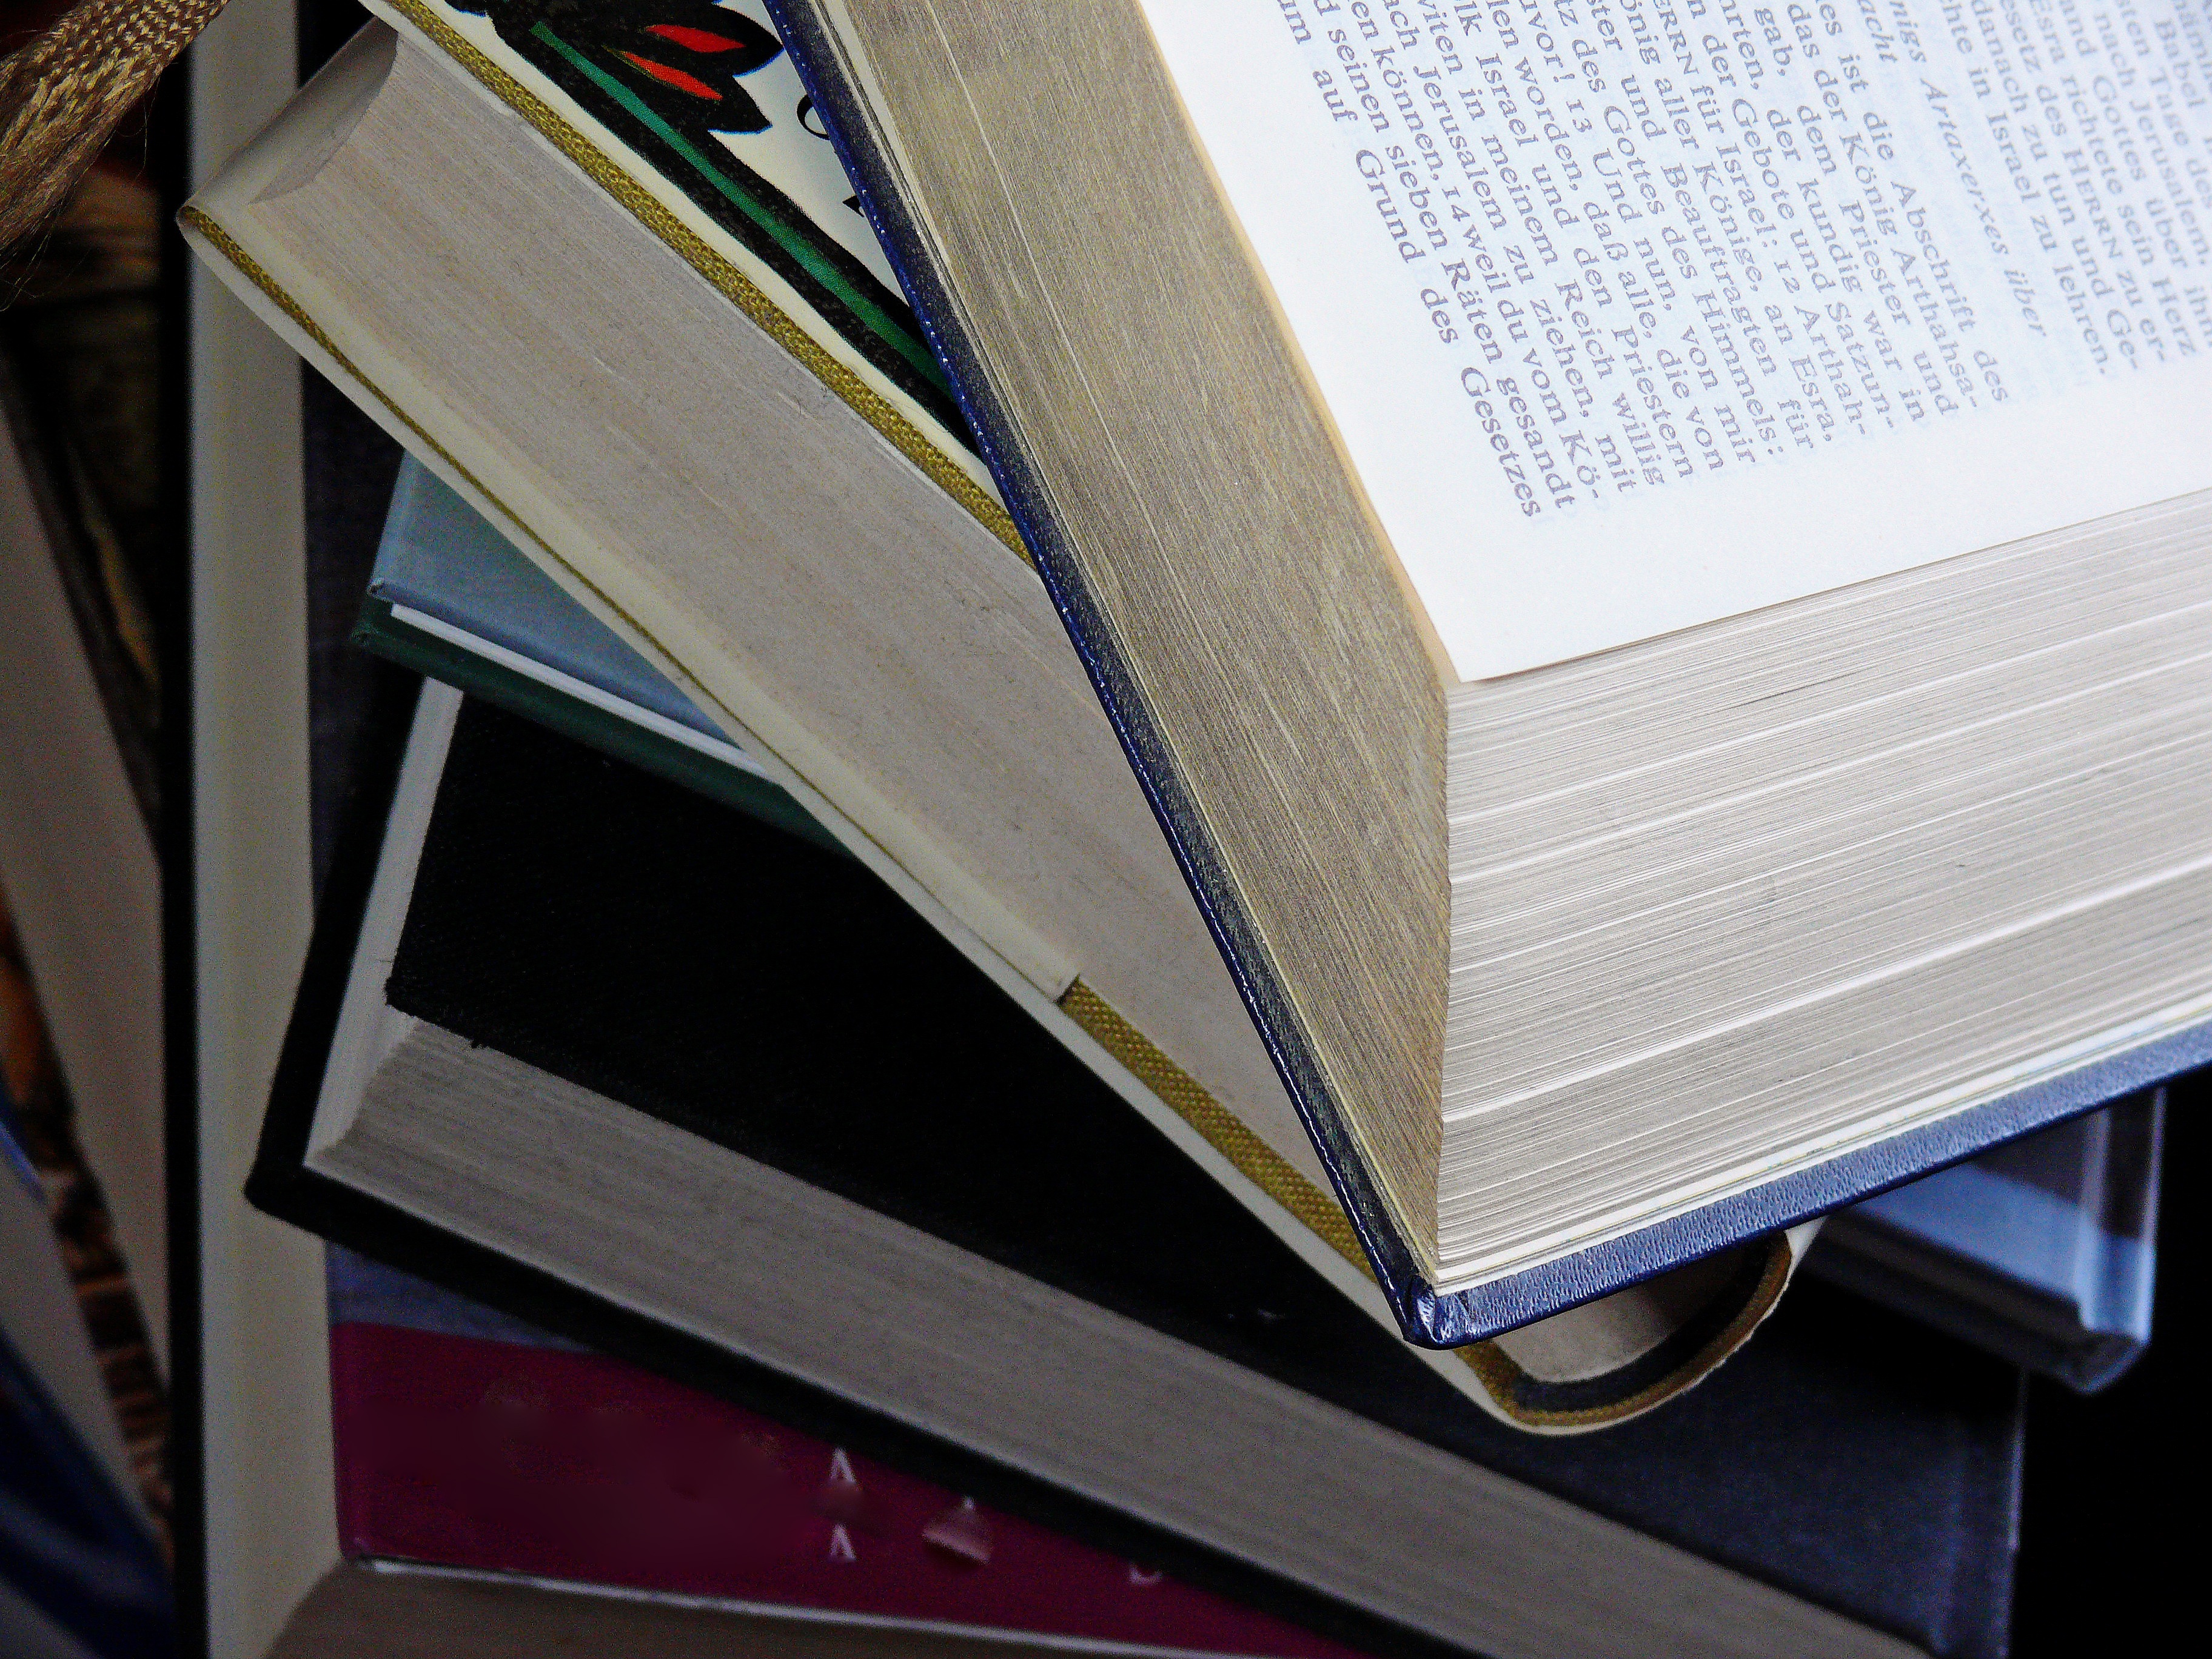
writing, book, read, wood, newspaper, color, brand, font, study, design, books, rolling, school, letters, learn, document, leave, browse, read book, eager read, to cause something to peruse, window covering